Charlotte District

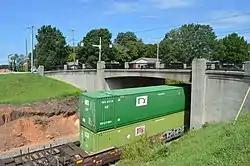
A container train on the Charlotte District passes under the King Street Overhead Bridge in Kings Mountain.

The Charlotte District is a line operated by Norfolk Southern Railway. The line is part of the Norfolk Southern Coastal Division; the district runs between Greenville, South Carolina, and Linwood, North Carolina.